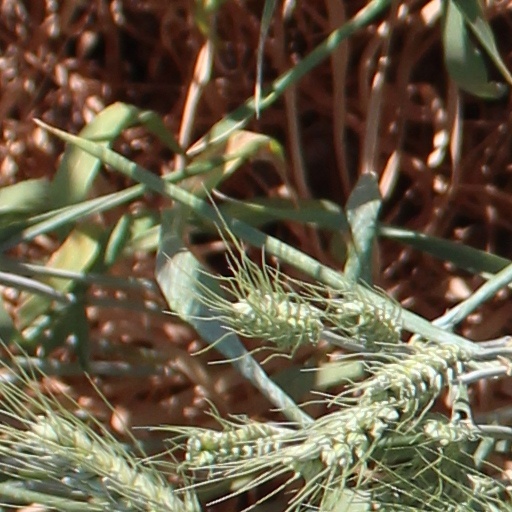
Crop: wheat